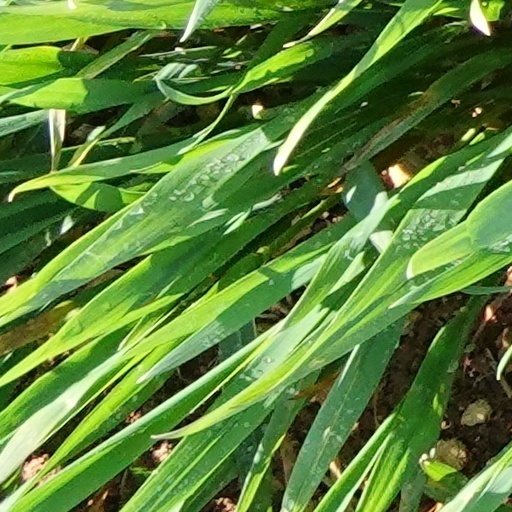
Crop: wheat